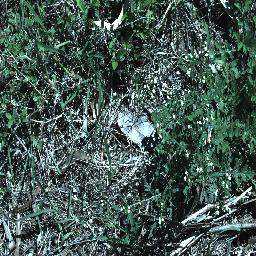
Label: parthenium